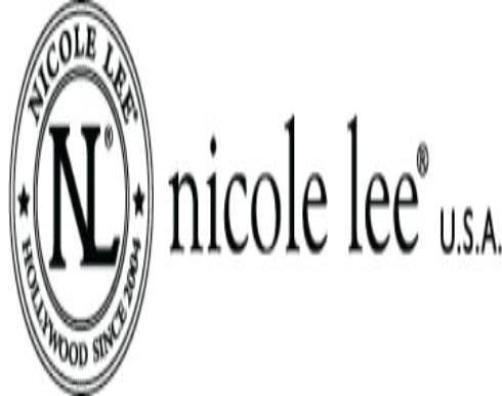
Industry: Clothes